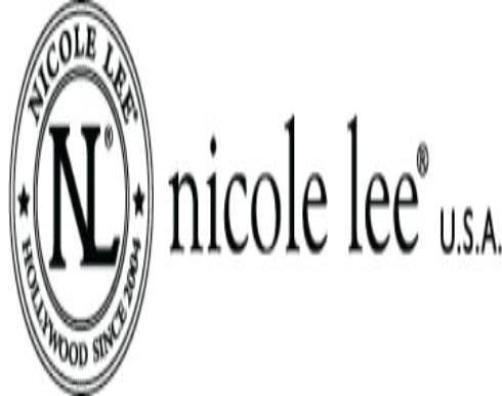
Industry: Clothes